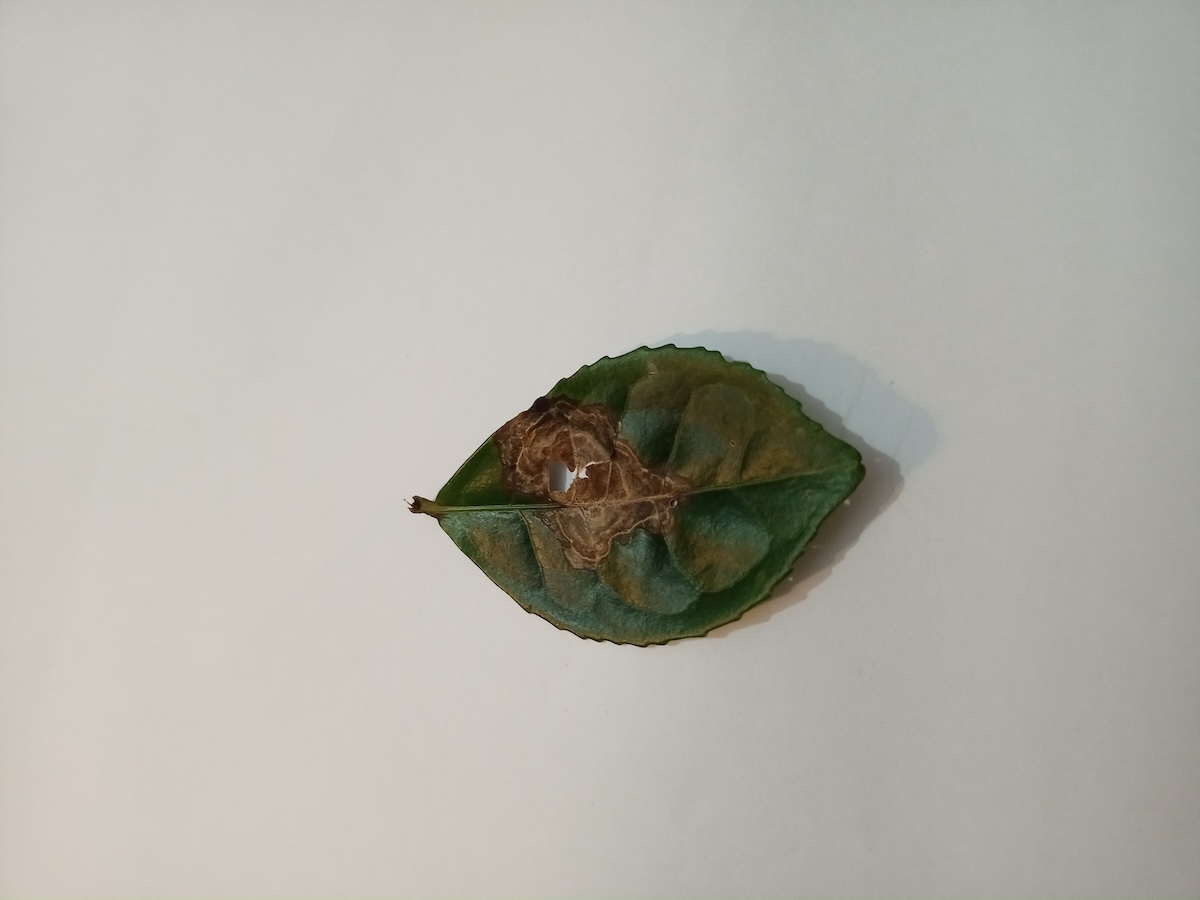
Label: Gray Blight